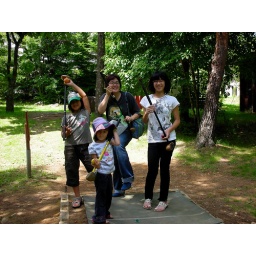
In Kiyosato. Sort of a cross between mini-golf and par 3. Golf played in a forest with 25-70 meter holes.